Mordechai Spiegler

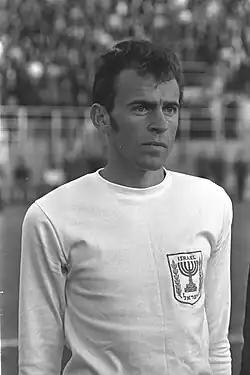
Spiegler in 1970

Mordechai "Motaleh" Spiegler (born 19 August 1944) is an Israeli retired football player and manager. A prolific forward, he is placed second in Israel's all time goalscoring list, with 32 goals in 83 caps.